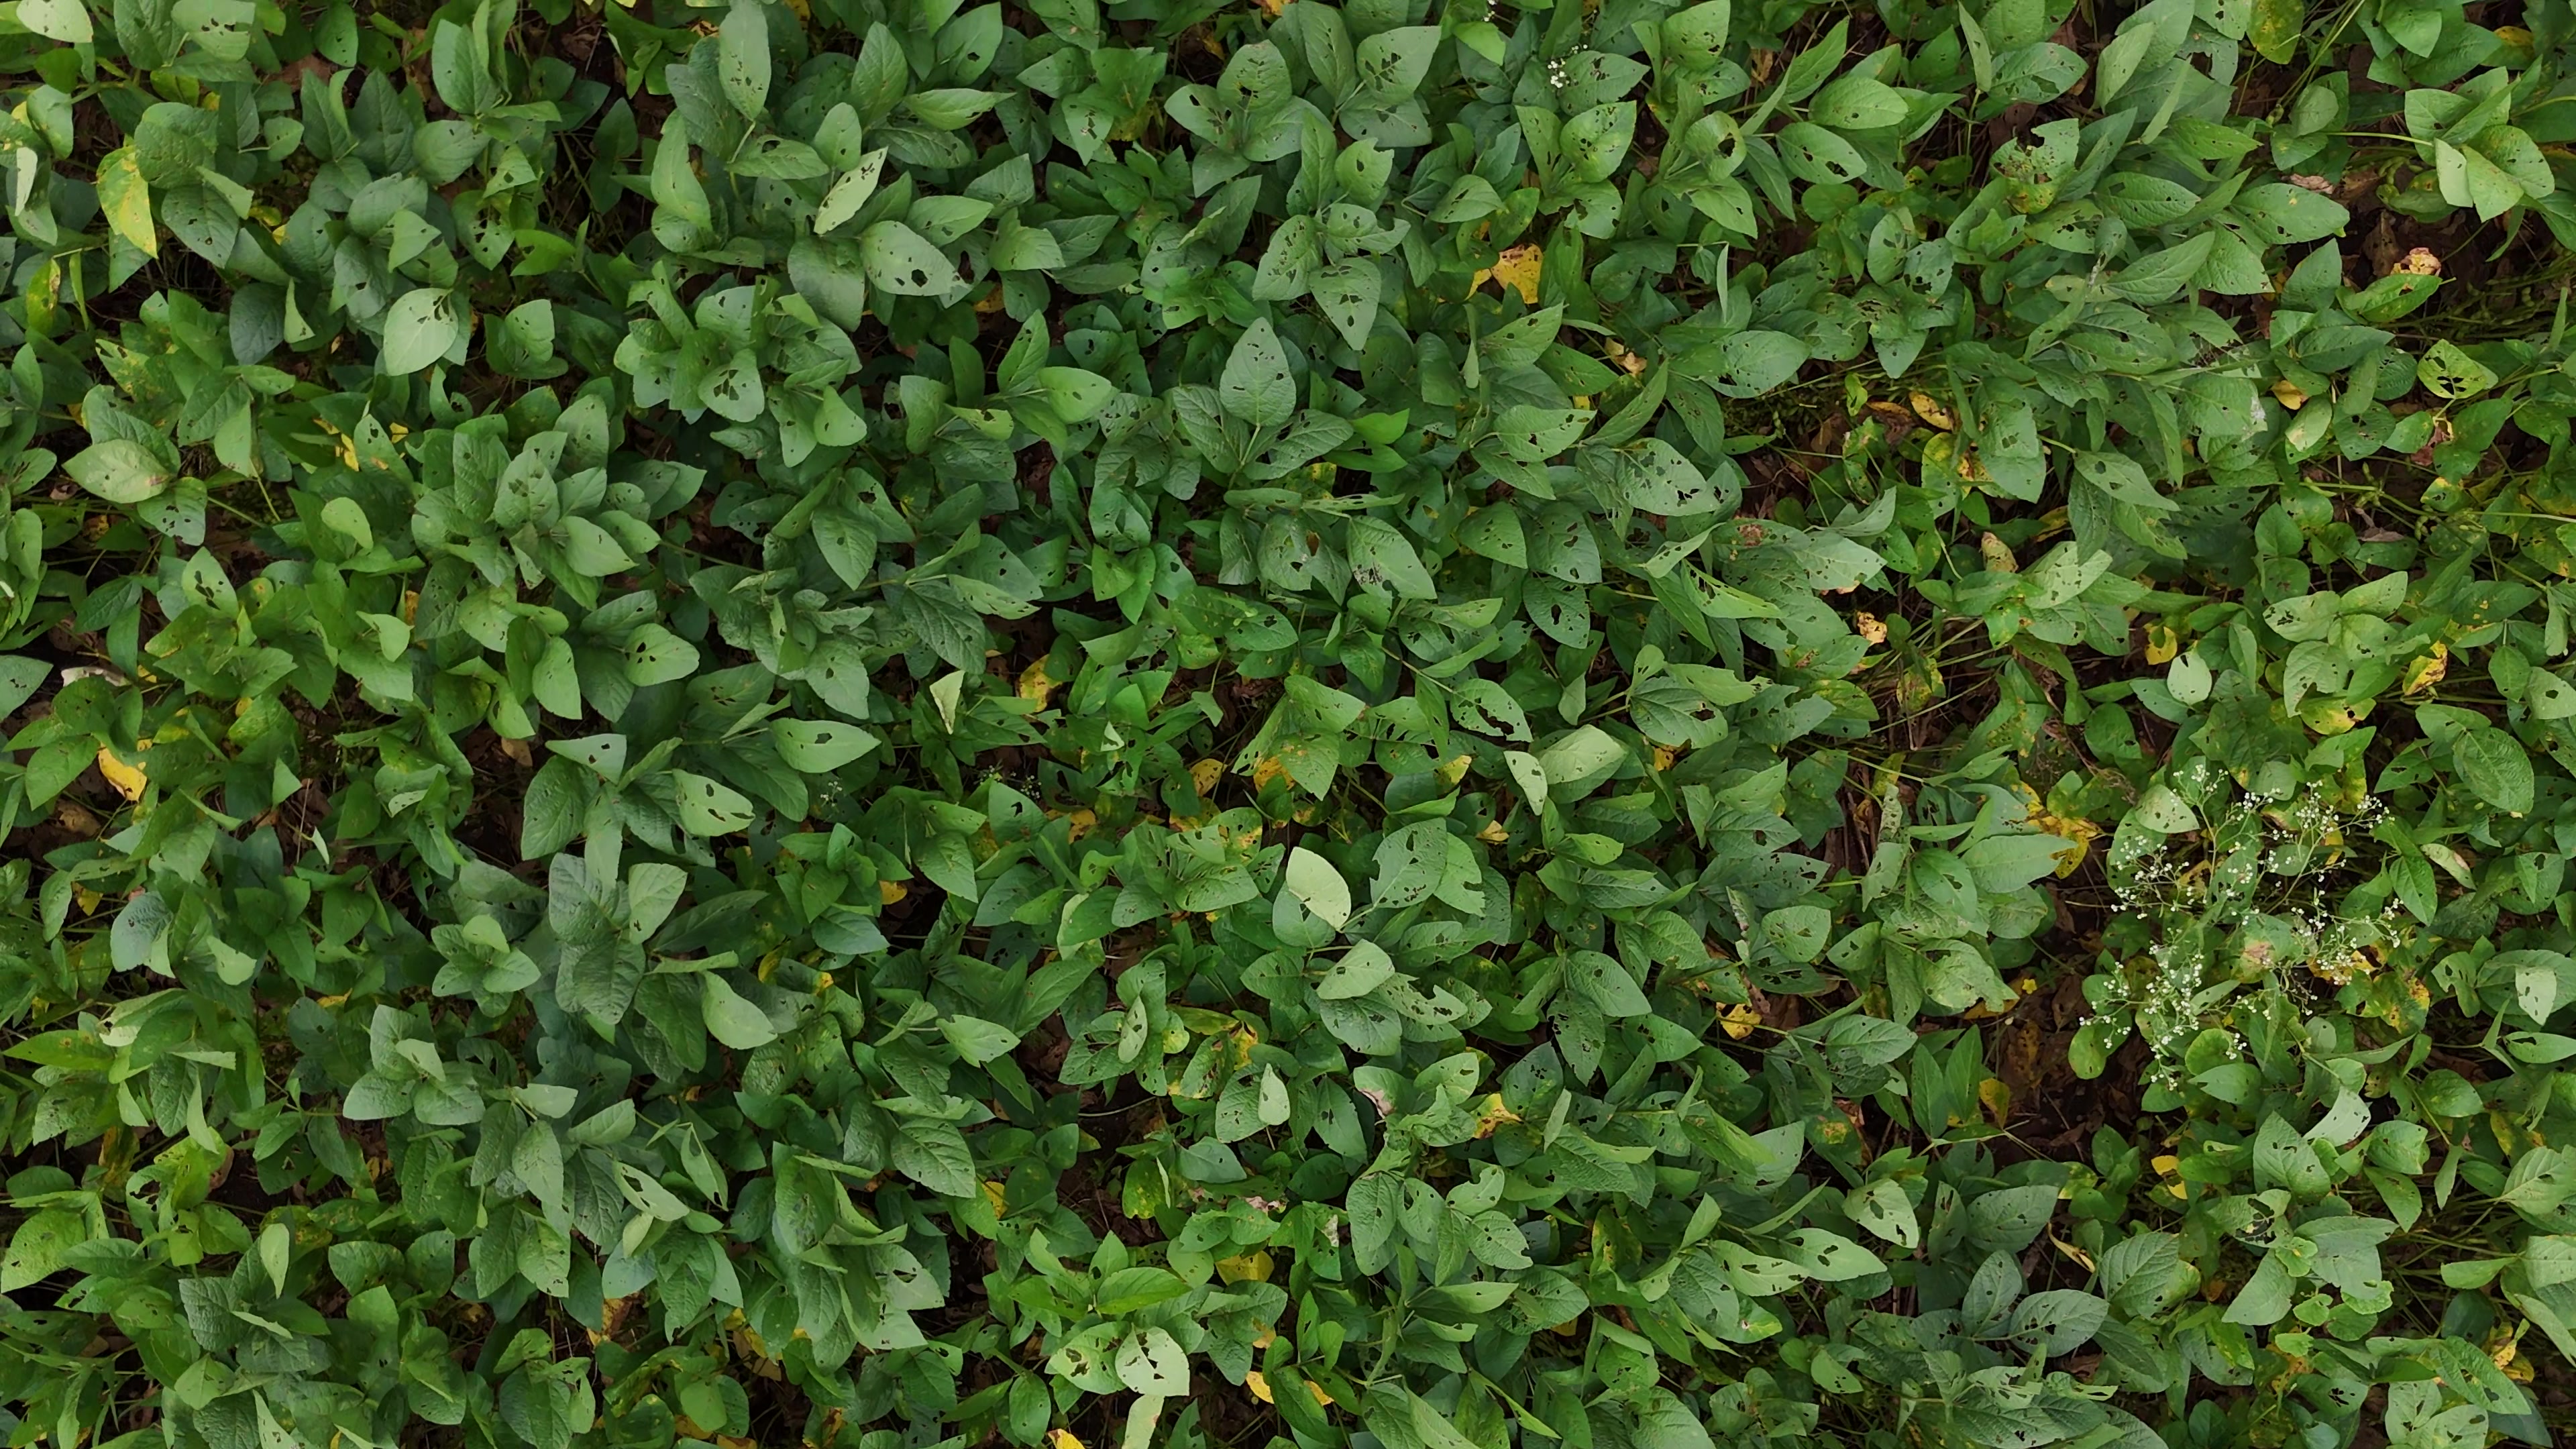
Label: Rust